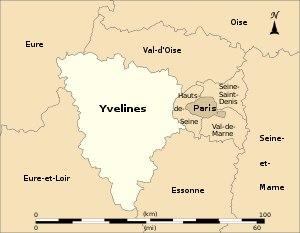
Le département des Yvelines est un département français, appartenant à la grande couronne de la région Île-de-France. Créé le 1ᵉʳ janvier 1968 en application de la loi du 10 juillet 1964, c'est le plus étendu des départements issus du démembrement de l'ancienne Seine-et-Oise et le huitième département français par la population. L'Insee et la Poste lui attribuent le code 78 repris de l'ancienne Seine-et-Oise. Son conseil départemental est présidé par Pierre Bédier. Ses habitants sont appelés les Yvelinois.